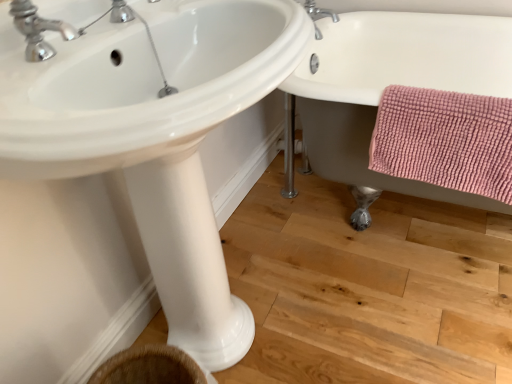
Question: Find several locations within the vacant space behind silver metallic faucet at upper center, which is the first tap from right to left. Your answer should be formatted as a list of tuples, i.e. [(x1, y1)], where each tuple contains the x and y coordinates of a point satisfying the conditions above. The coordinates should be between 0 and 1, indicating the normalized pixel locations of the points in the image.
Answer: [(0.639, 0.066)]